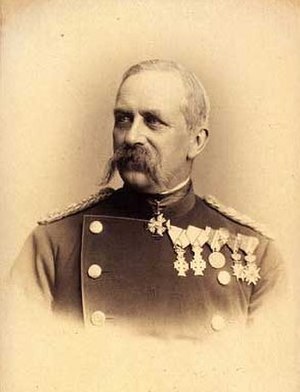
Ferdinand Henrik Berregaard
Ferdinand Henrik Berregaard